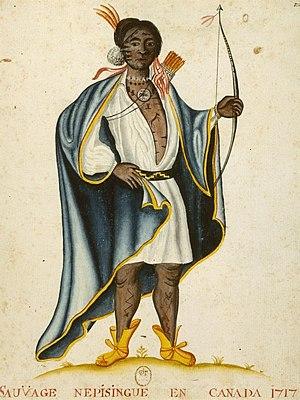
Dessin anonyme d'origine française présentant un «
La Première Nation de Nipissing est une nation amérindienne descendante des nations ojibwée et algonquine et installée dans la région du lac Nipissing, en Ontario au Canada.